Grace Rhys

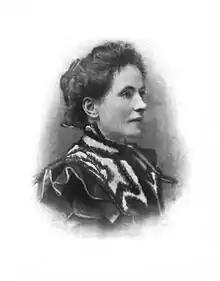

Grace Little was born in Boyle, County Roscommon on 12 July 1865. Joseph Bennet Little, her landowner father, lost his money through gambling and, after receiving a good education from governesses, she and her sisters had to move to London as adults to earn a living.